List of birds of China

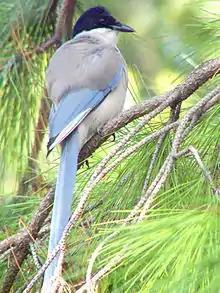
Azure-winged magpie

The family Corvidae includes crows, ravens, jays, choughs, magpies, treepies, nutcrackers and ground jays. Corvids are above average in size among the Passeriformes, and some of the larger species show high levels of intelligence. China has the greatest diversity of corvids of any country.